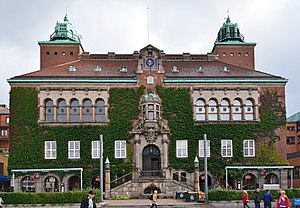
Borås kommun
Borås kommune ligger i det svenske län Västra Götalands län i landskapet Västergötland. Kommunens administrationscenter ligger i byen Borås.